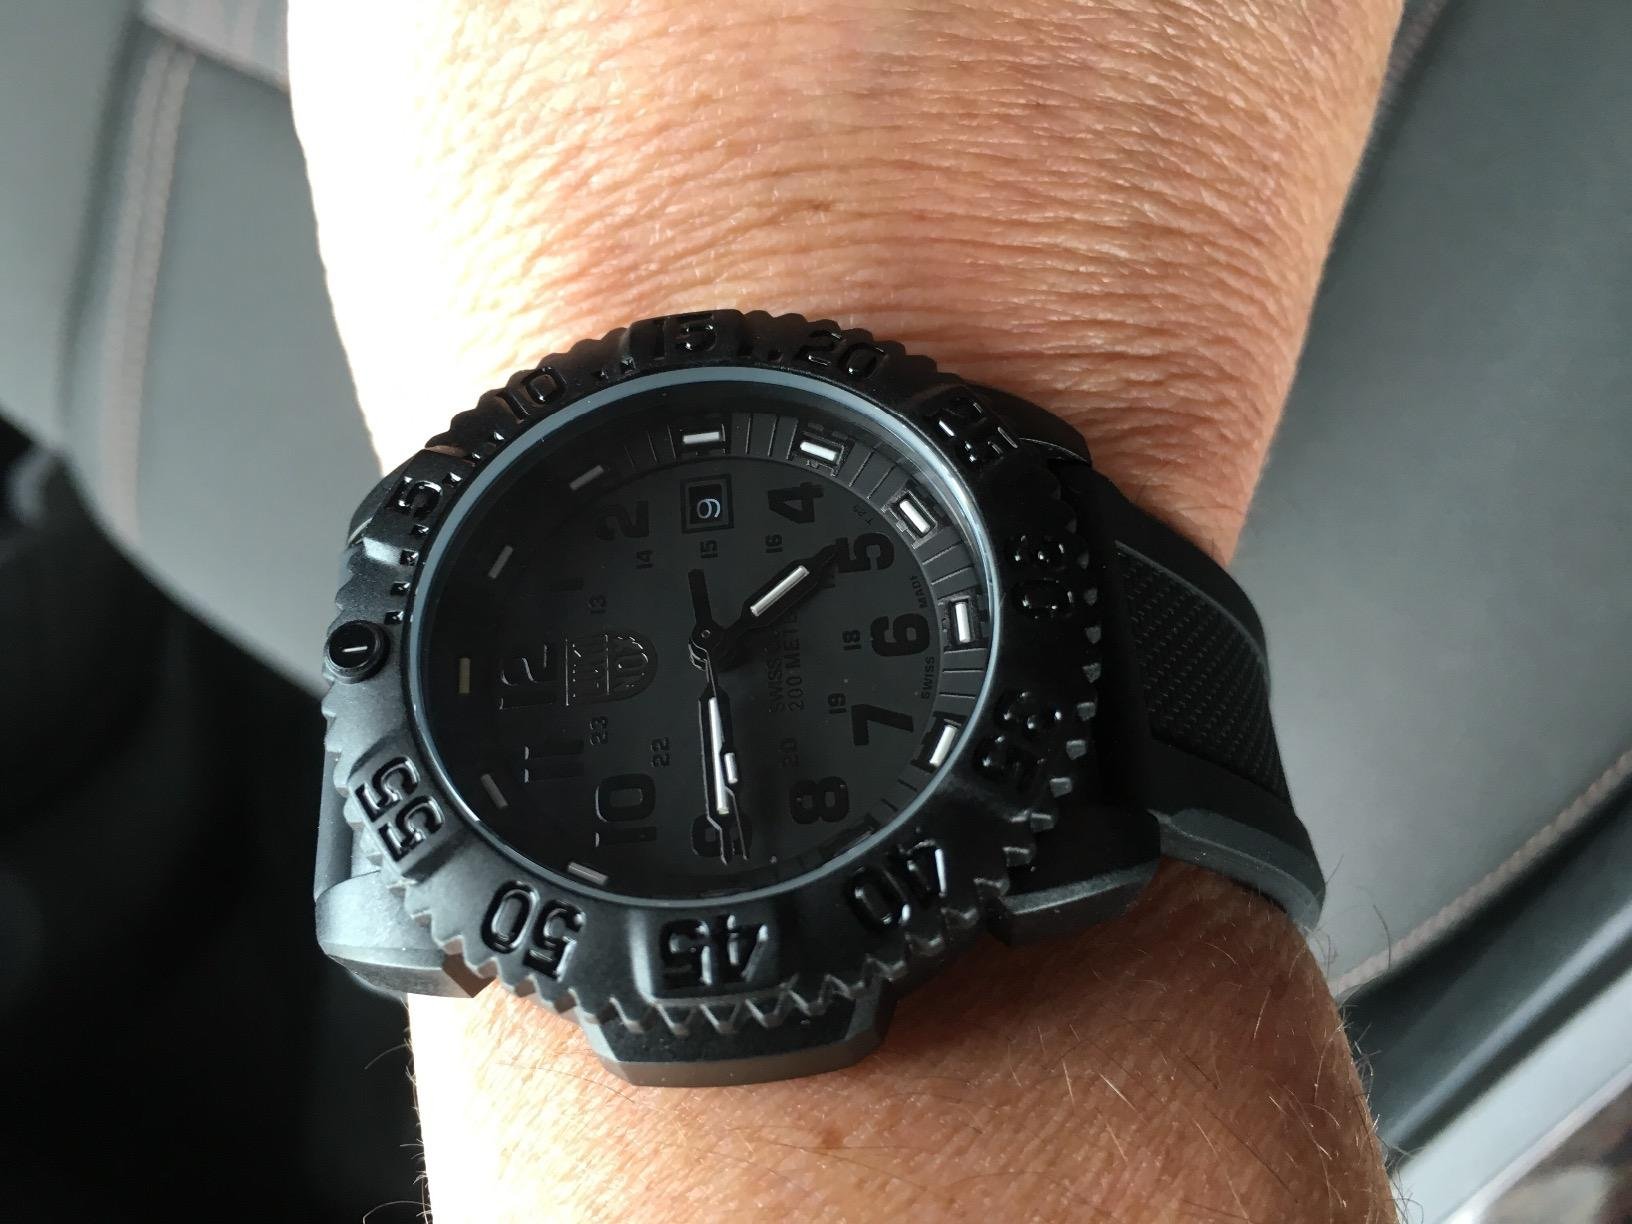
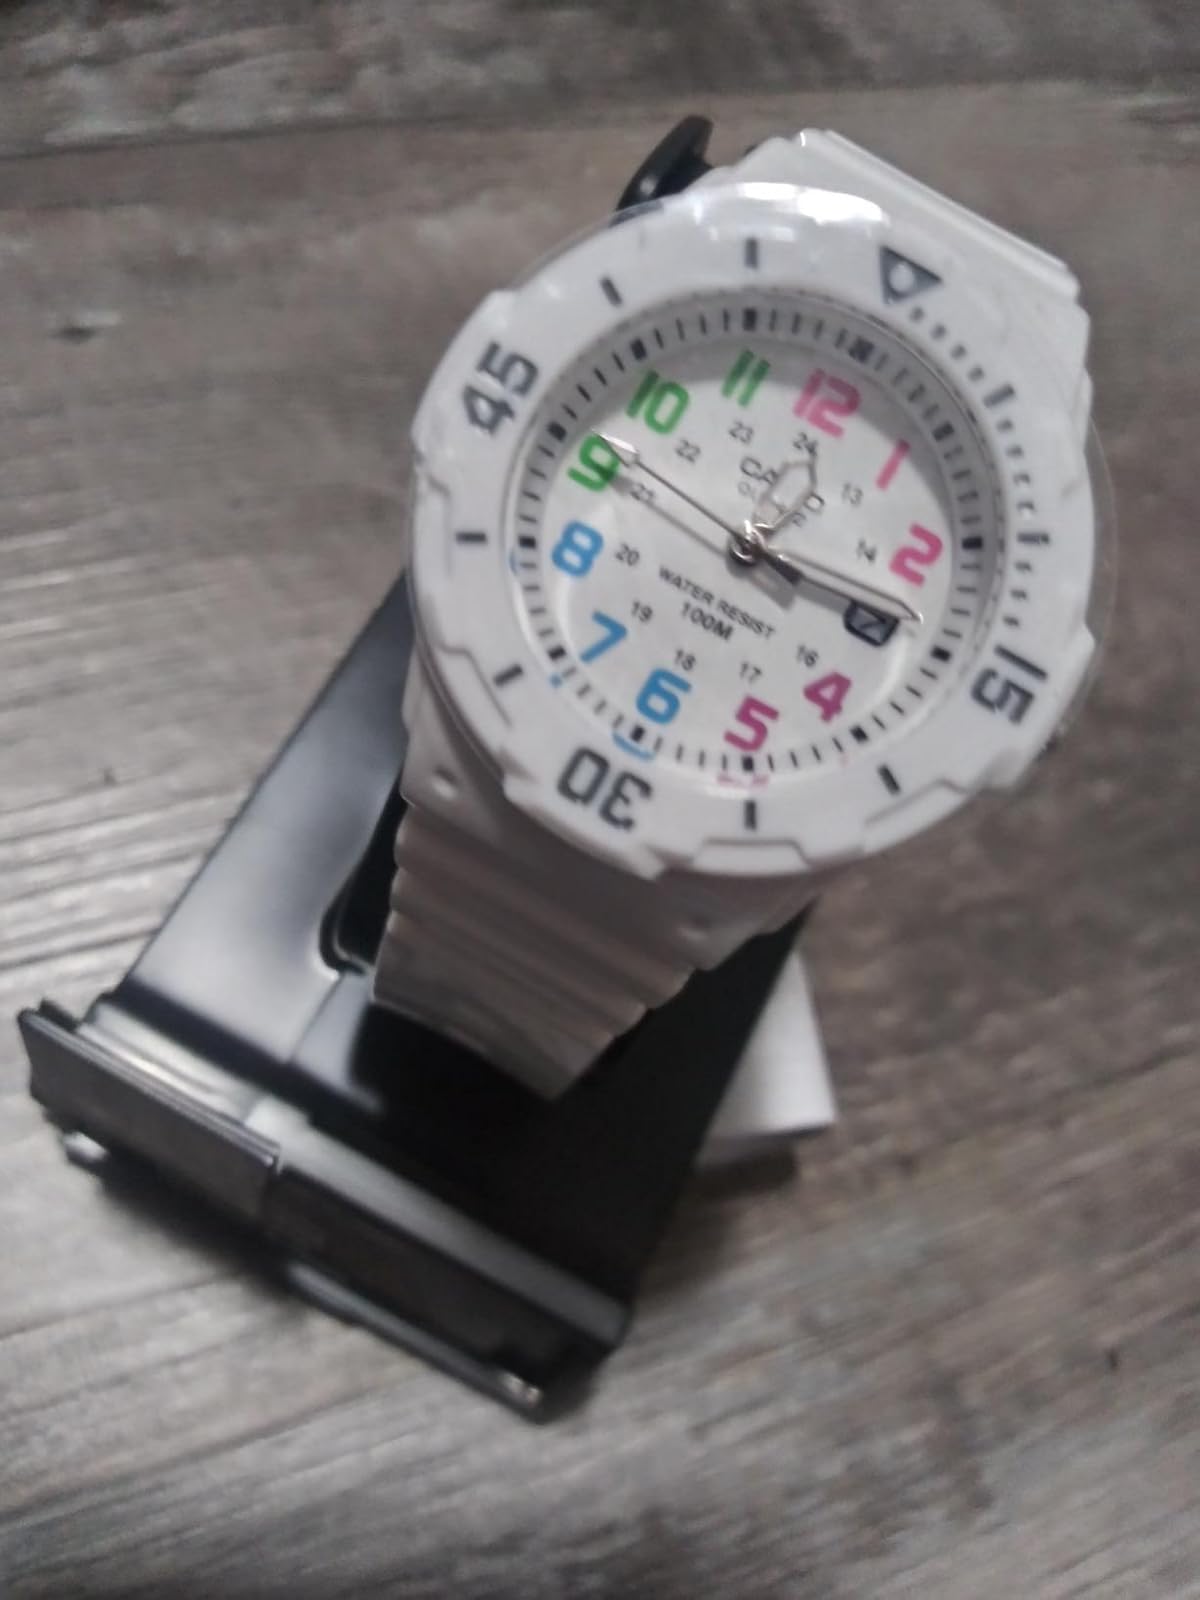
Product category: accessories_watch
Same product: no